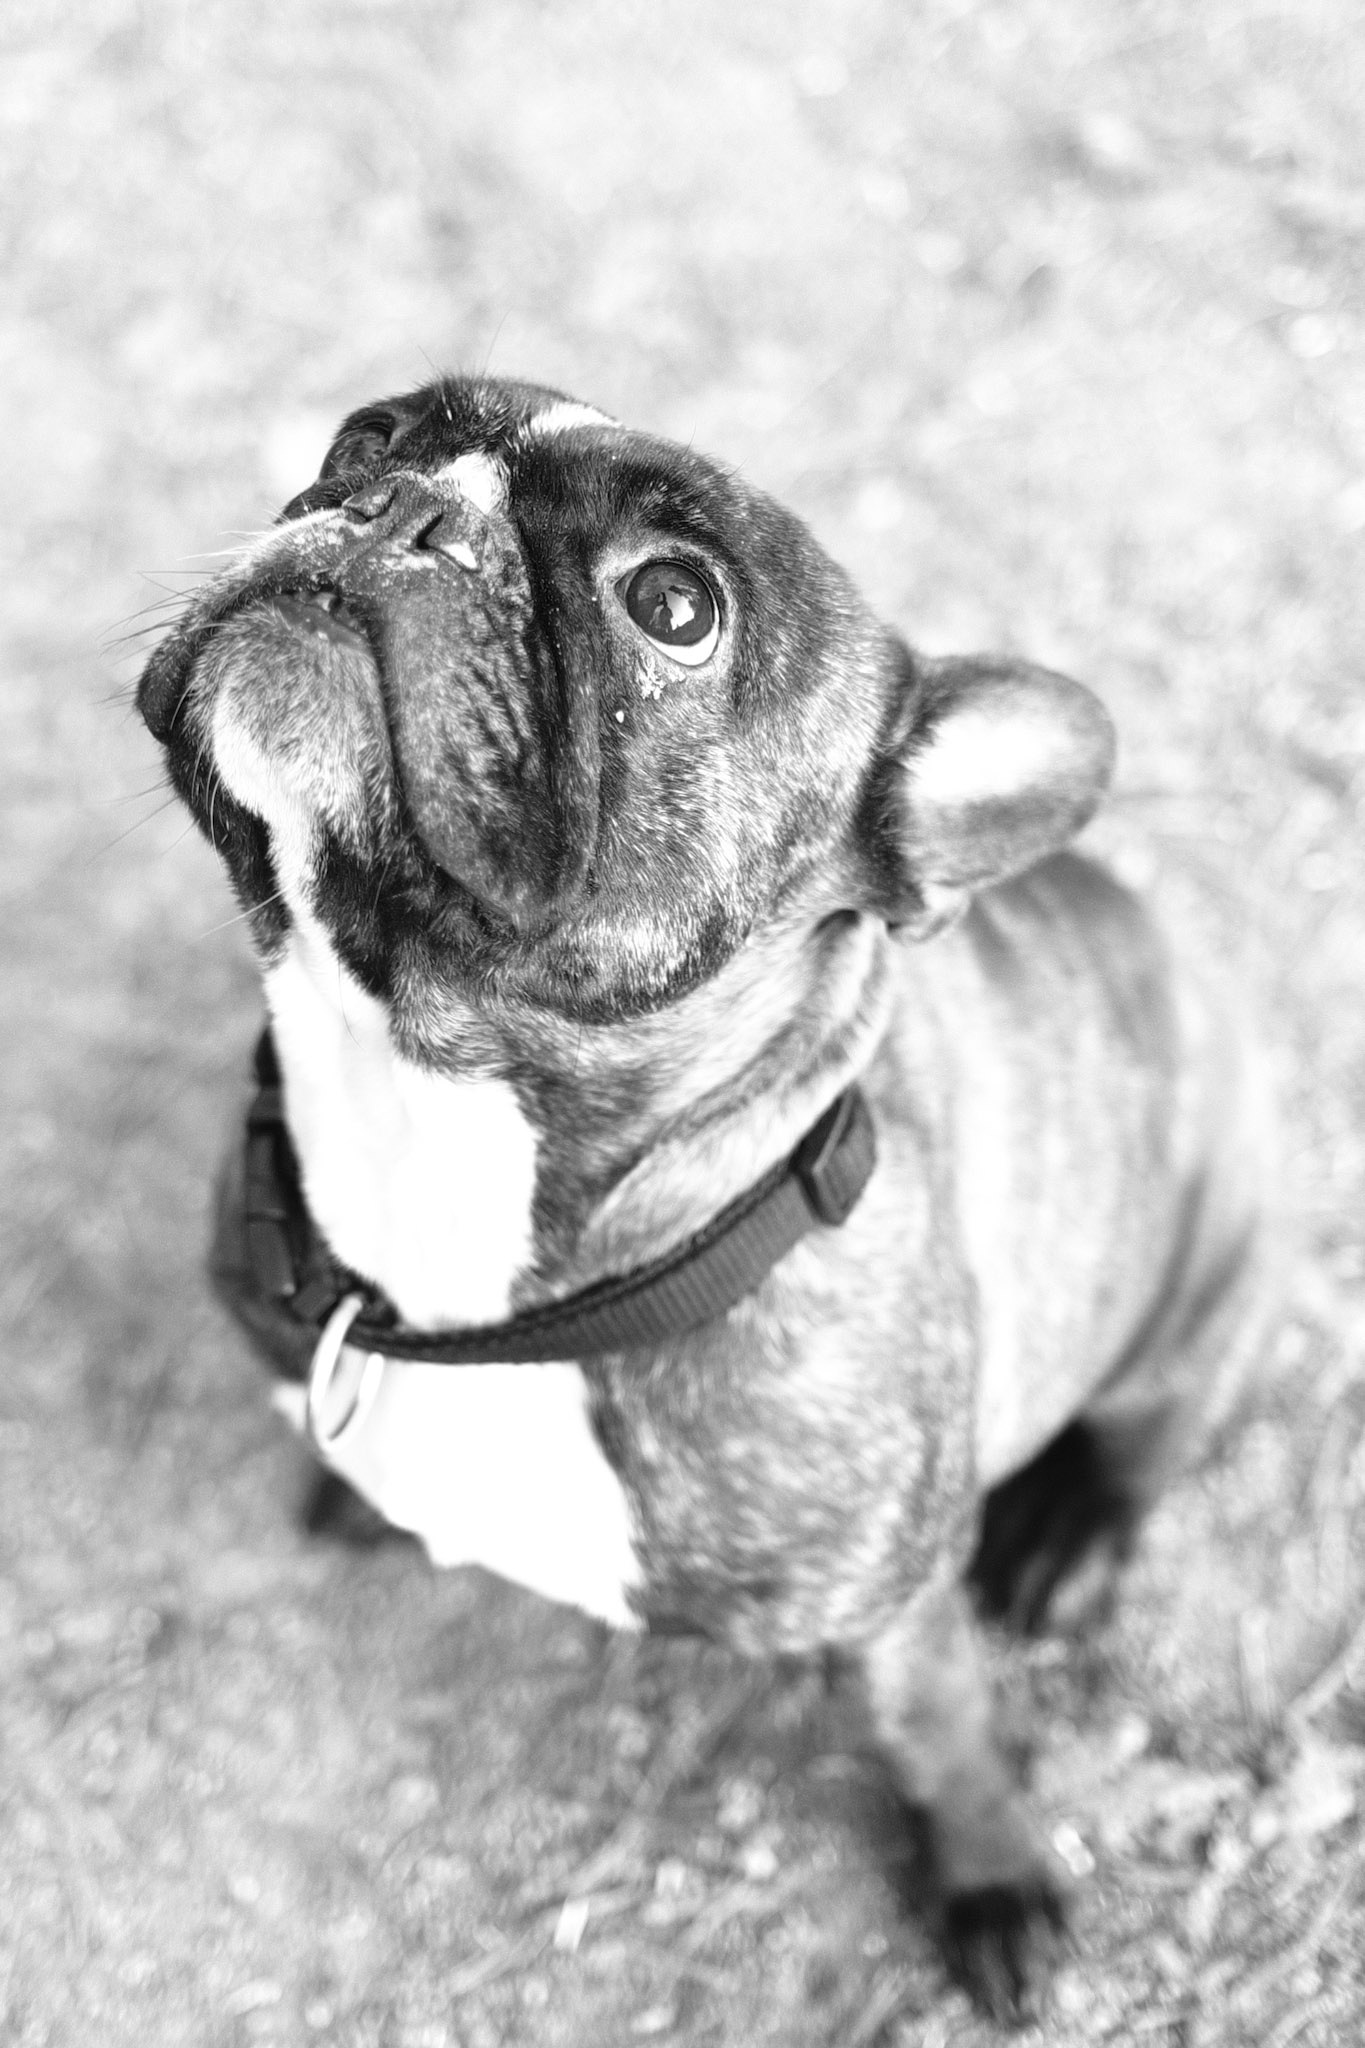
black and white, dog, animal, pet, mammal, monochrome, bulldog, pug, vertebrate, dog breed, purebred dog, hundeportrait, lap dog, monochrome photography, old english bulldog, dog like mammal, olde english bulldogge